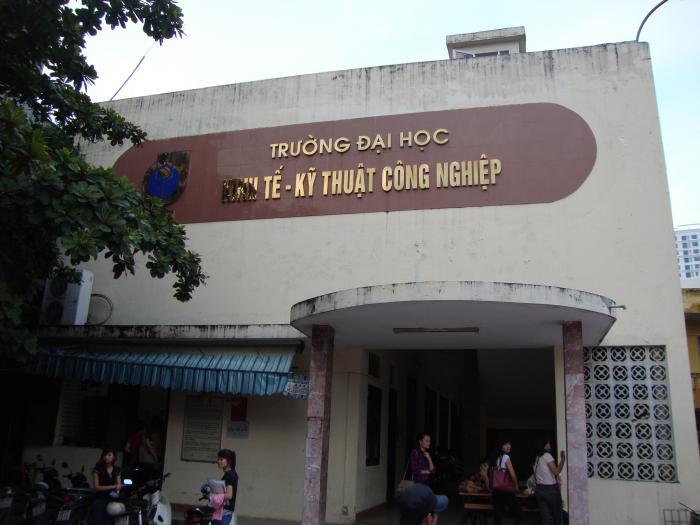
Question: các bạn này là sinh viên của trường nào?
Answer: các bạn này là sinh viên của trường đại học kinh tế - kỹ thuật công nghiệp